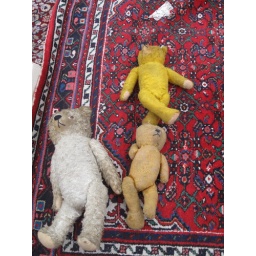
there are white people, yellow people and brown people in the world.